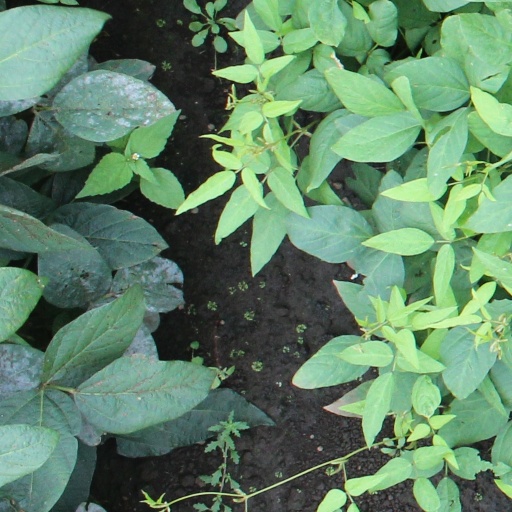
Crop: soybean